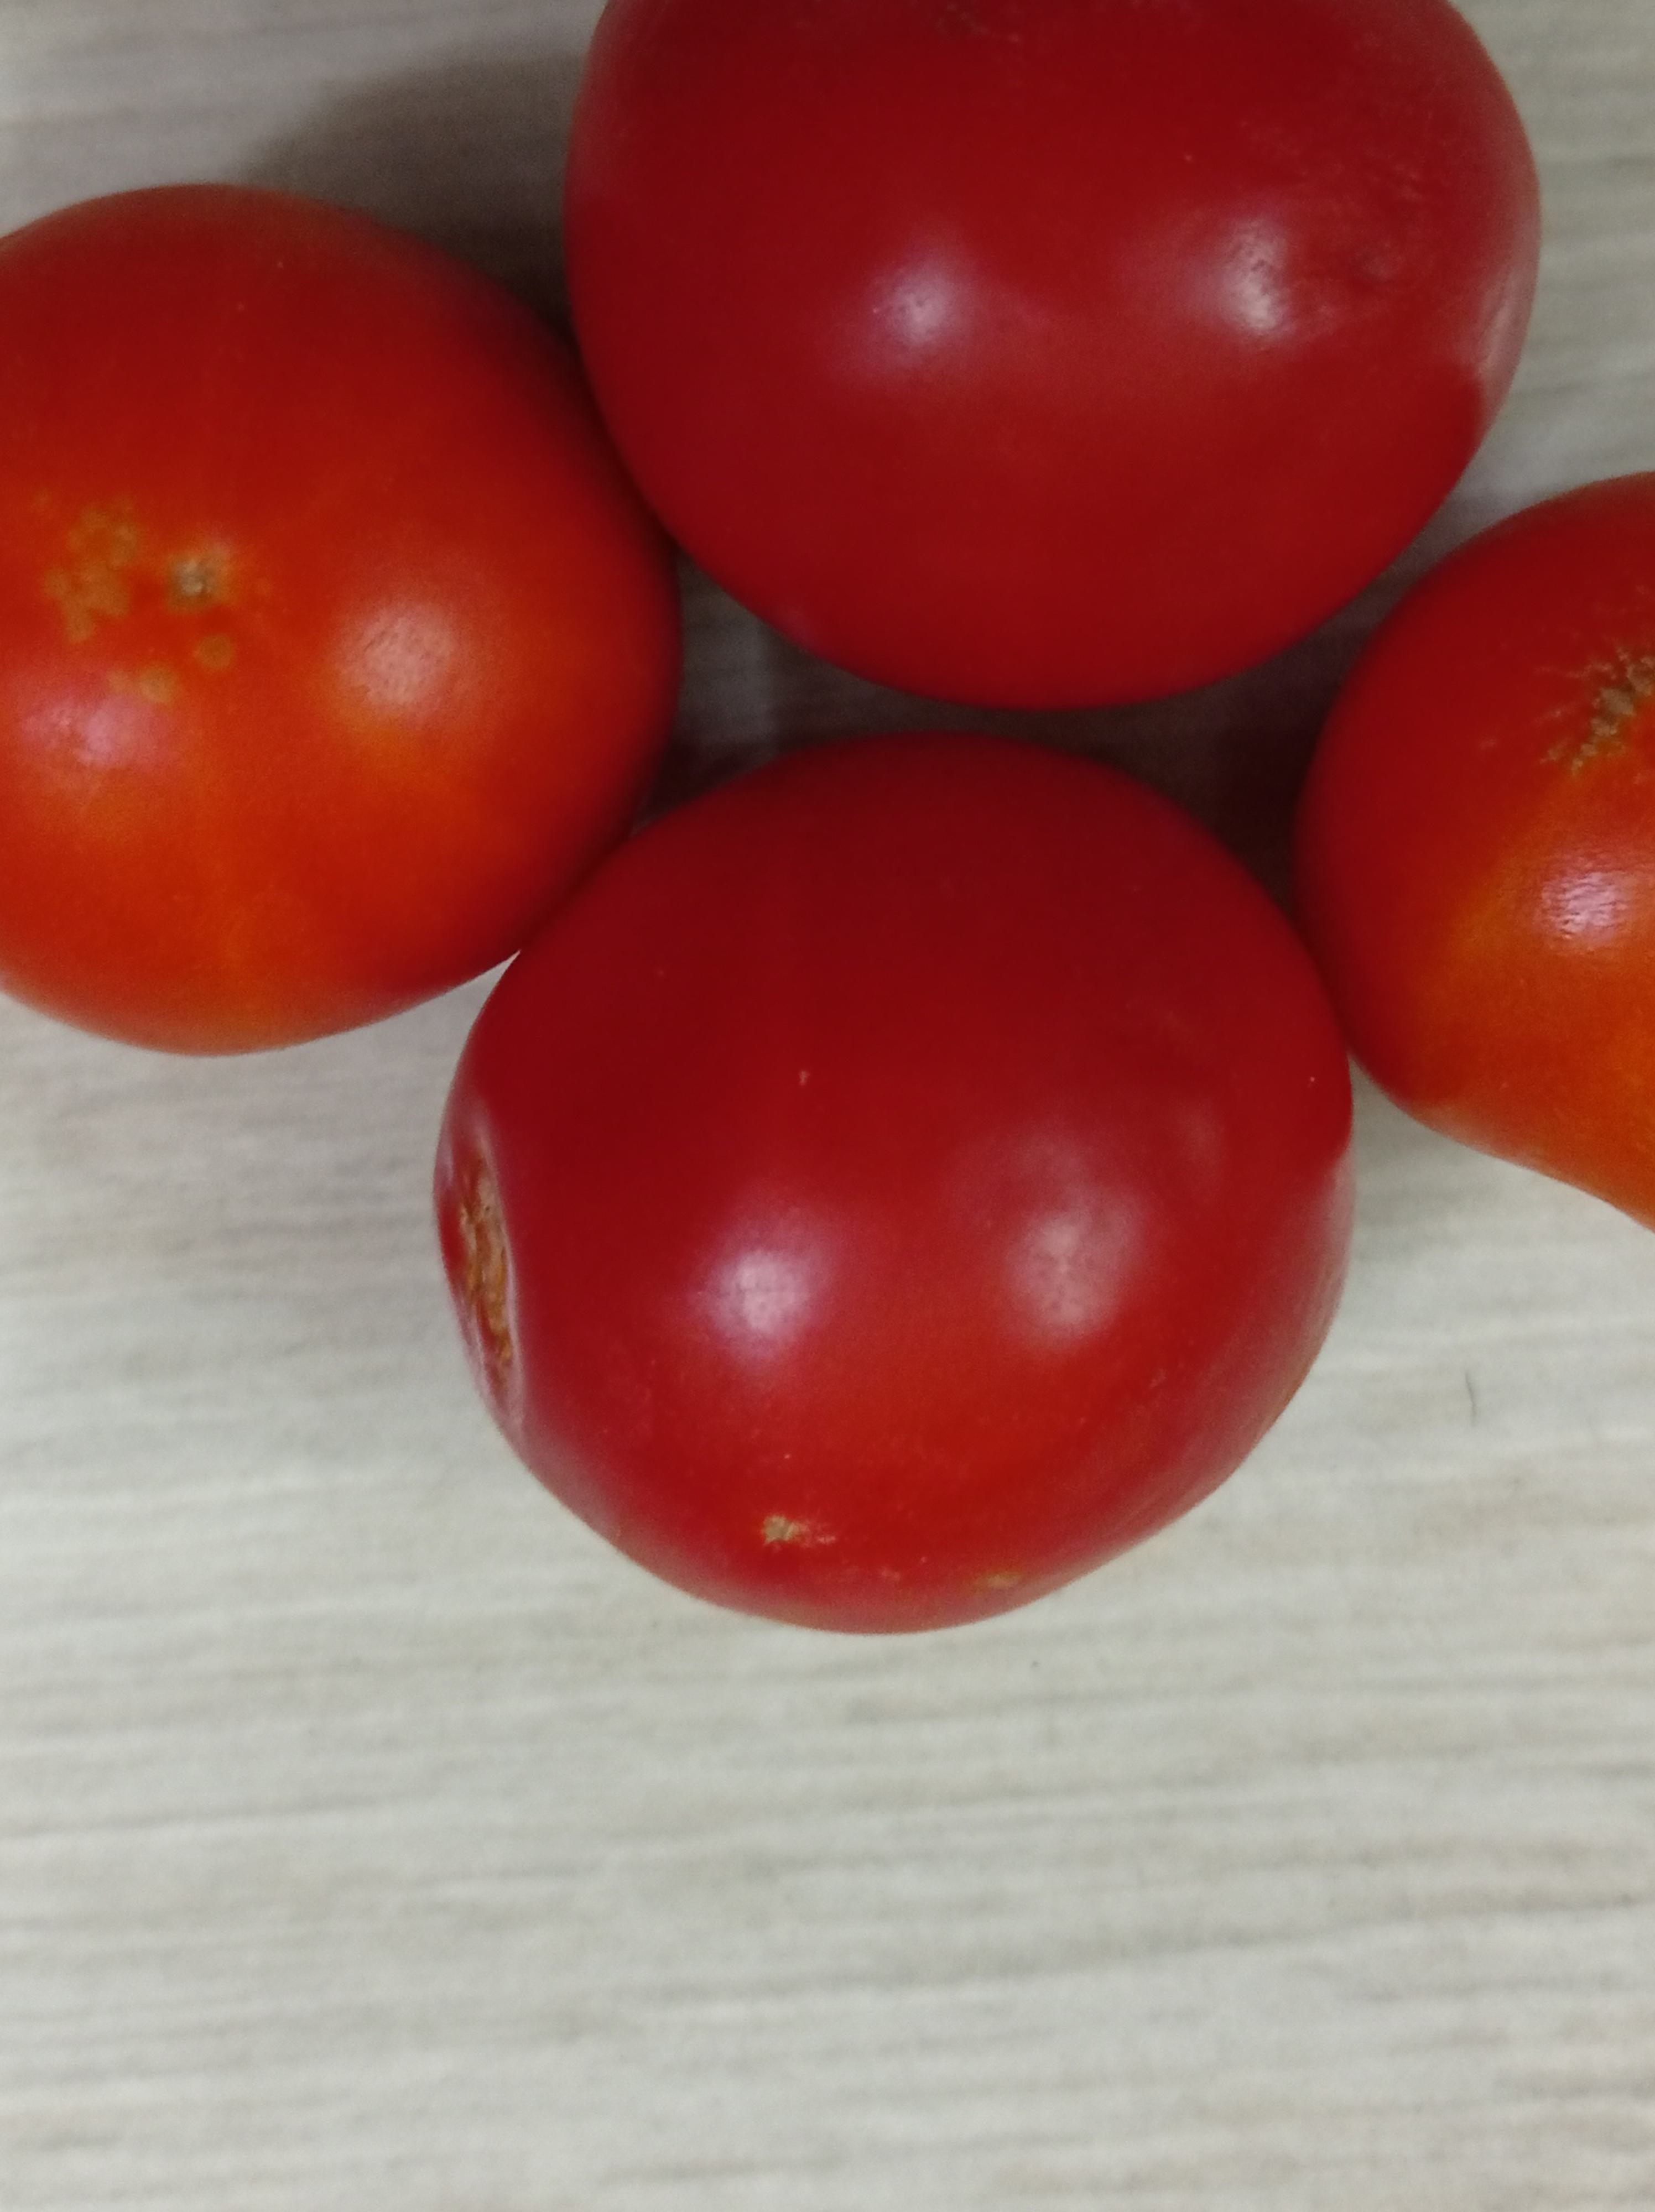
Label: Fresh